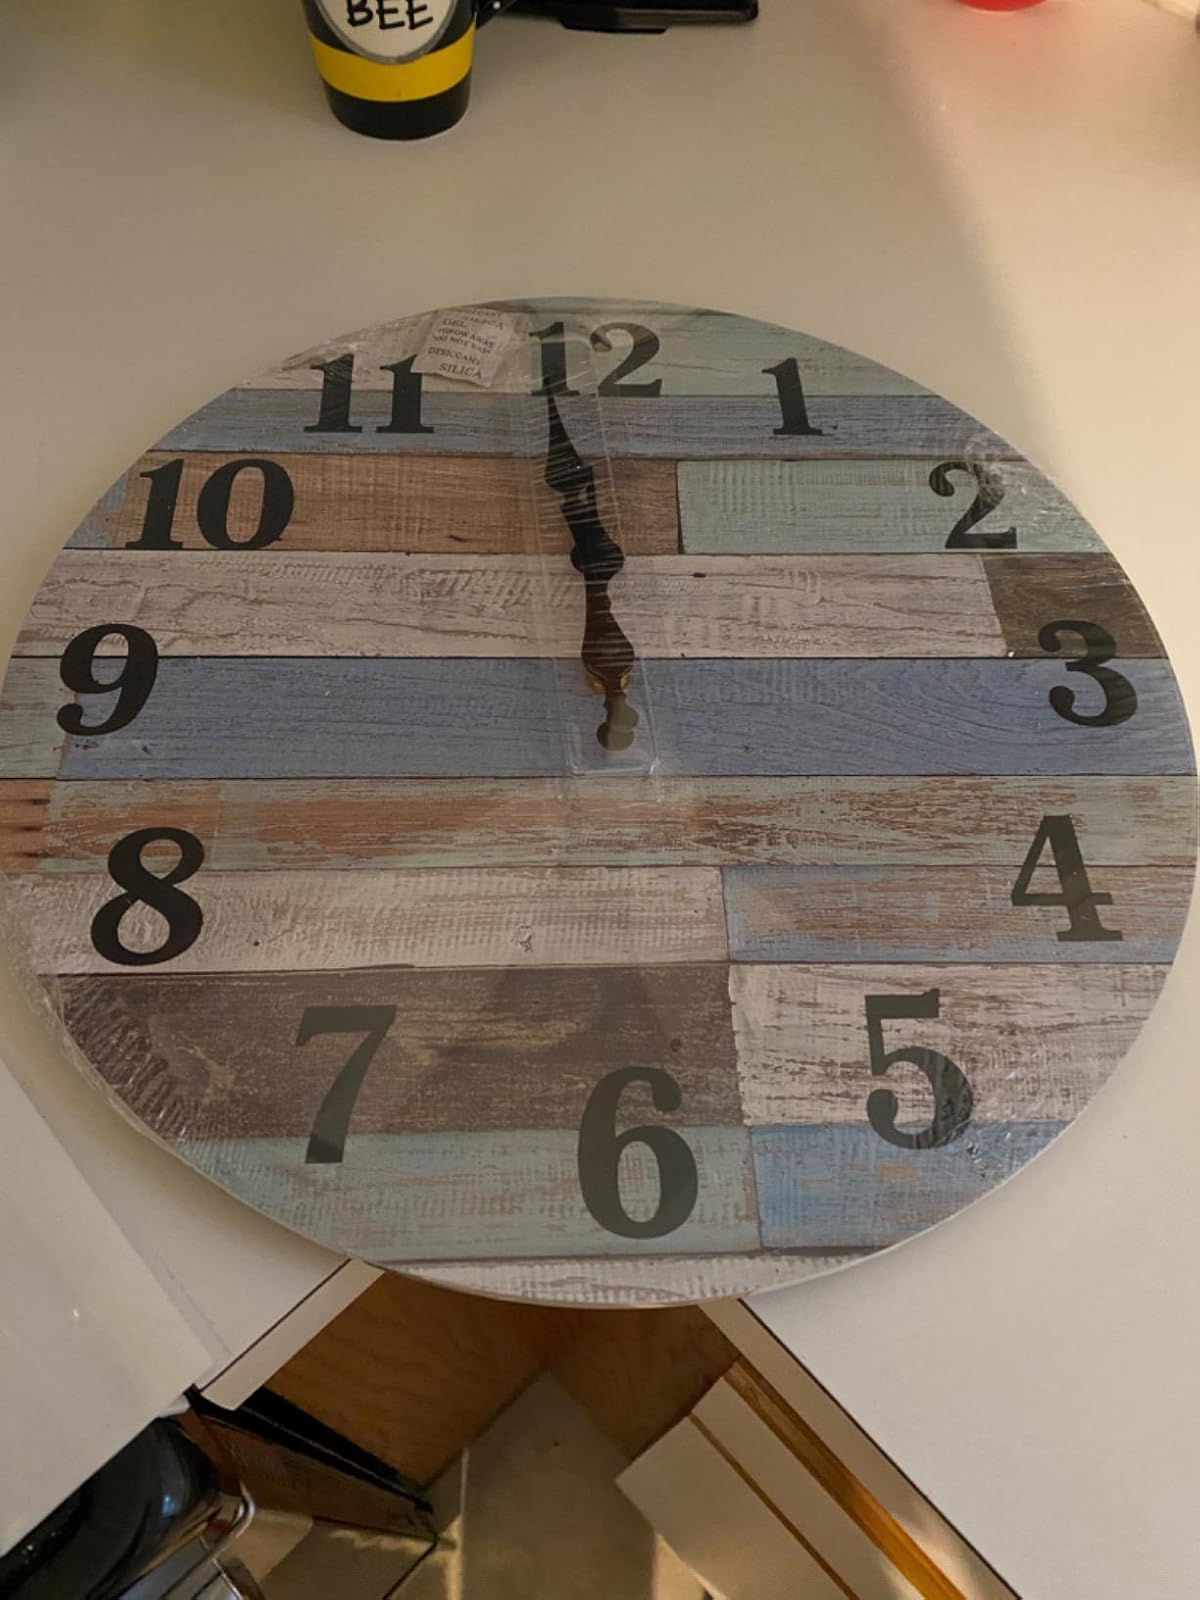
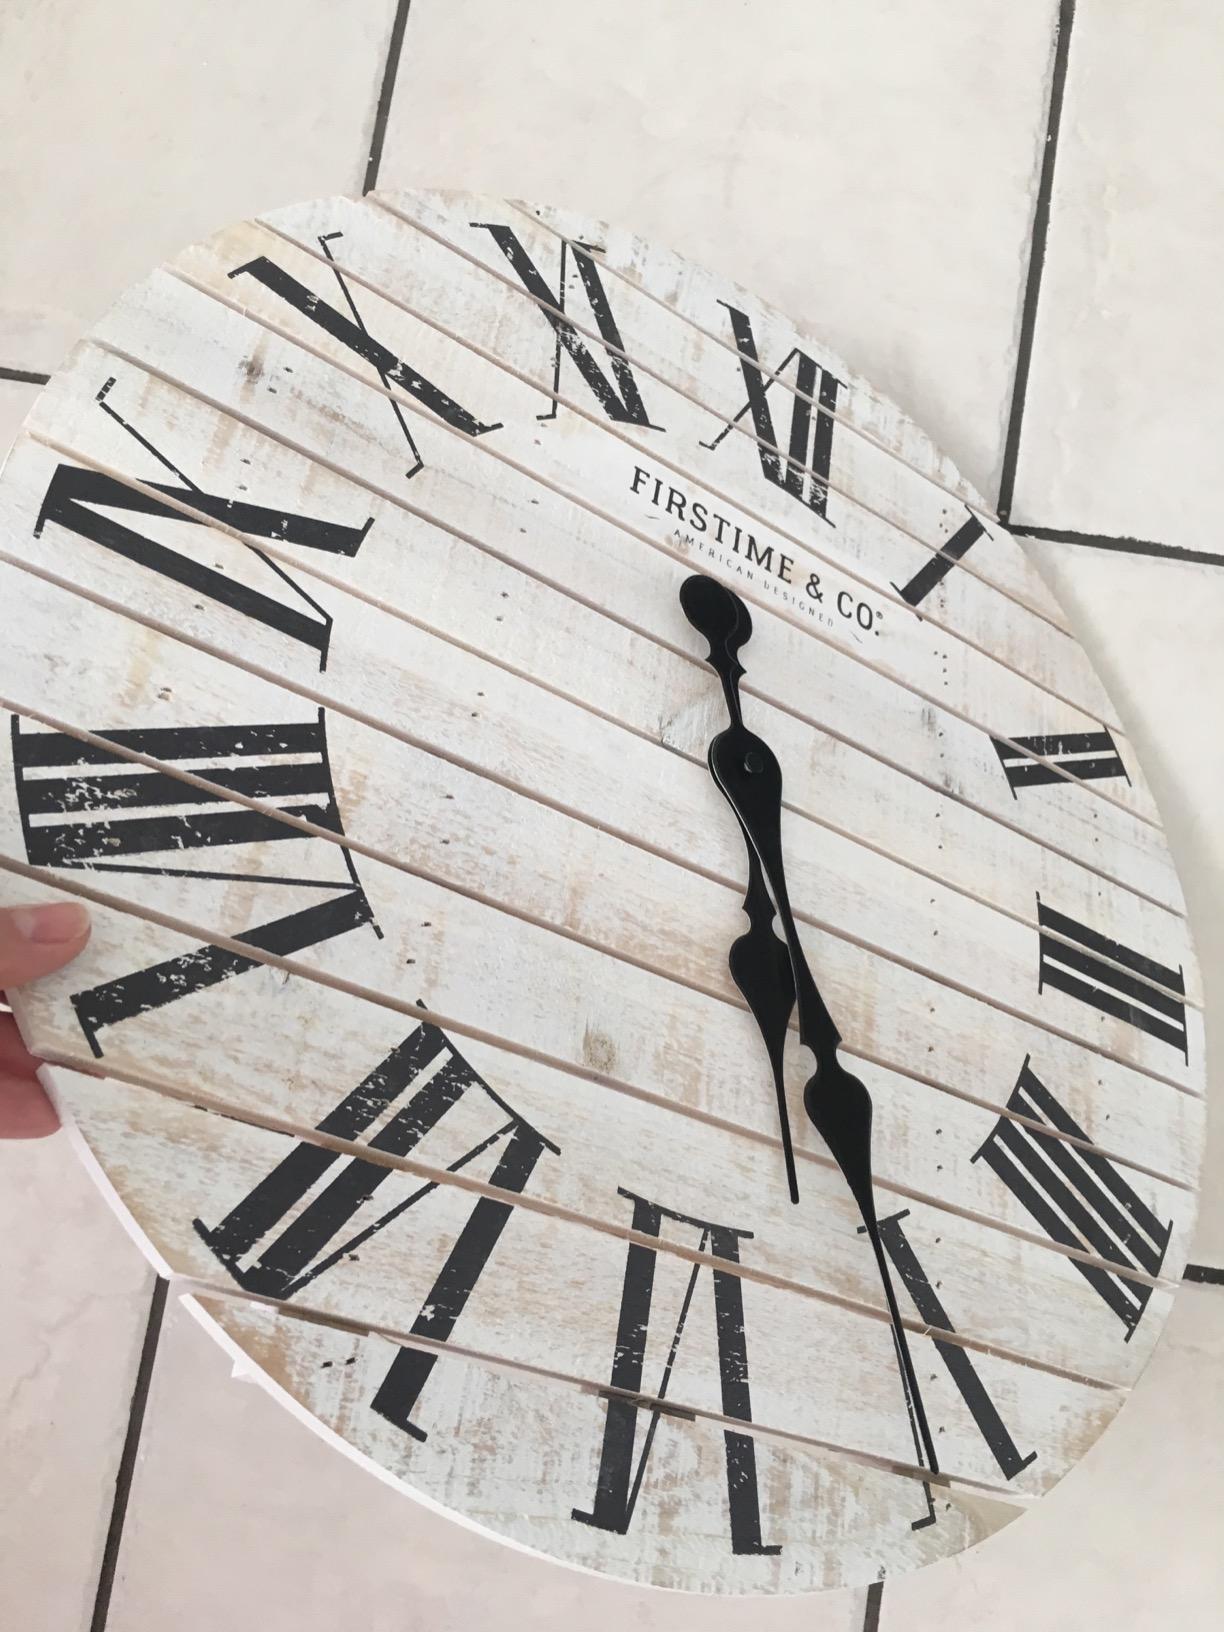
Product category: clock
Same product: no